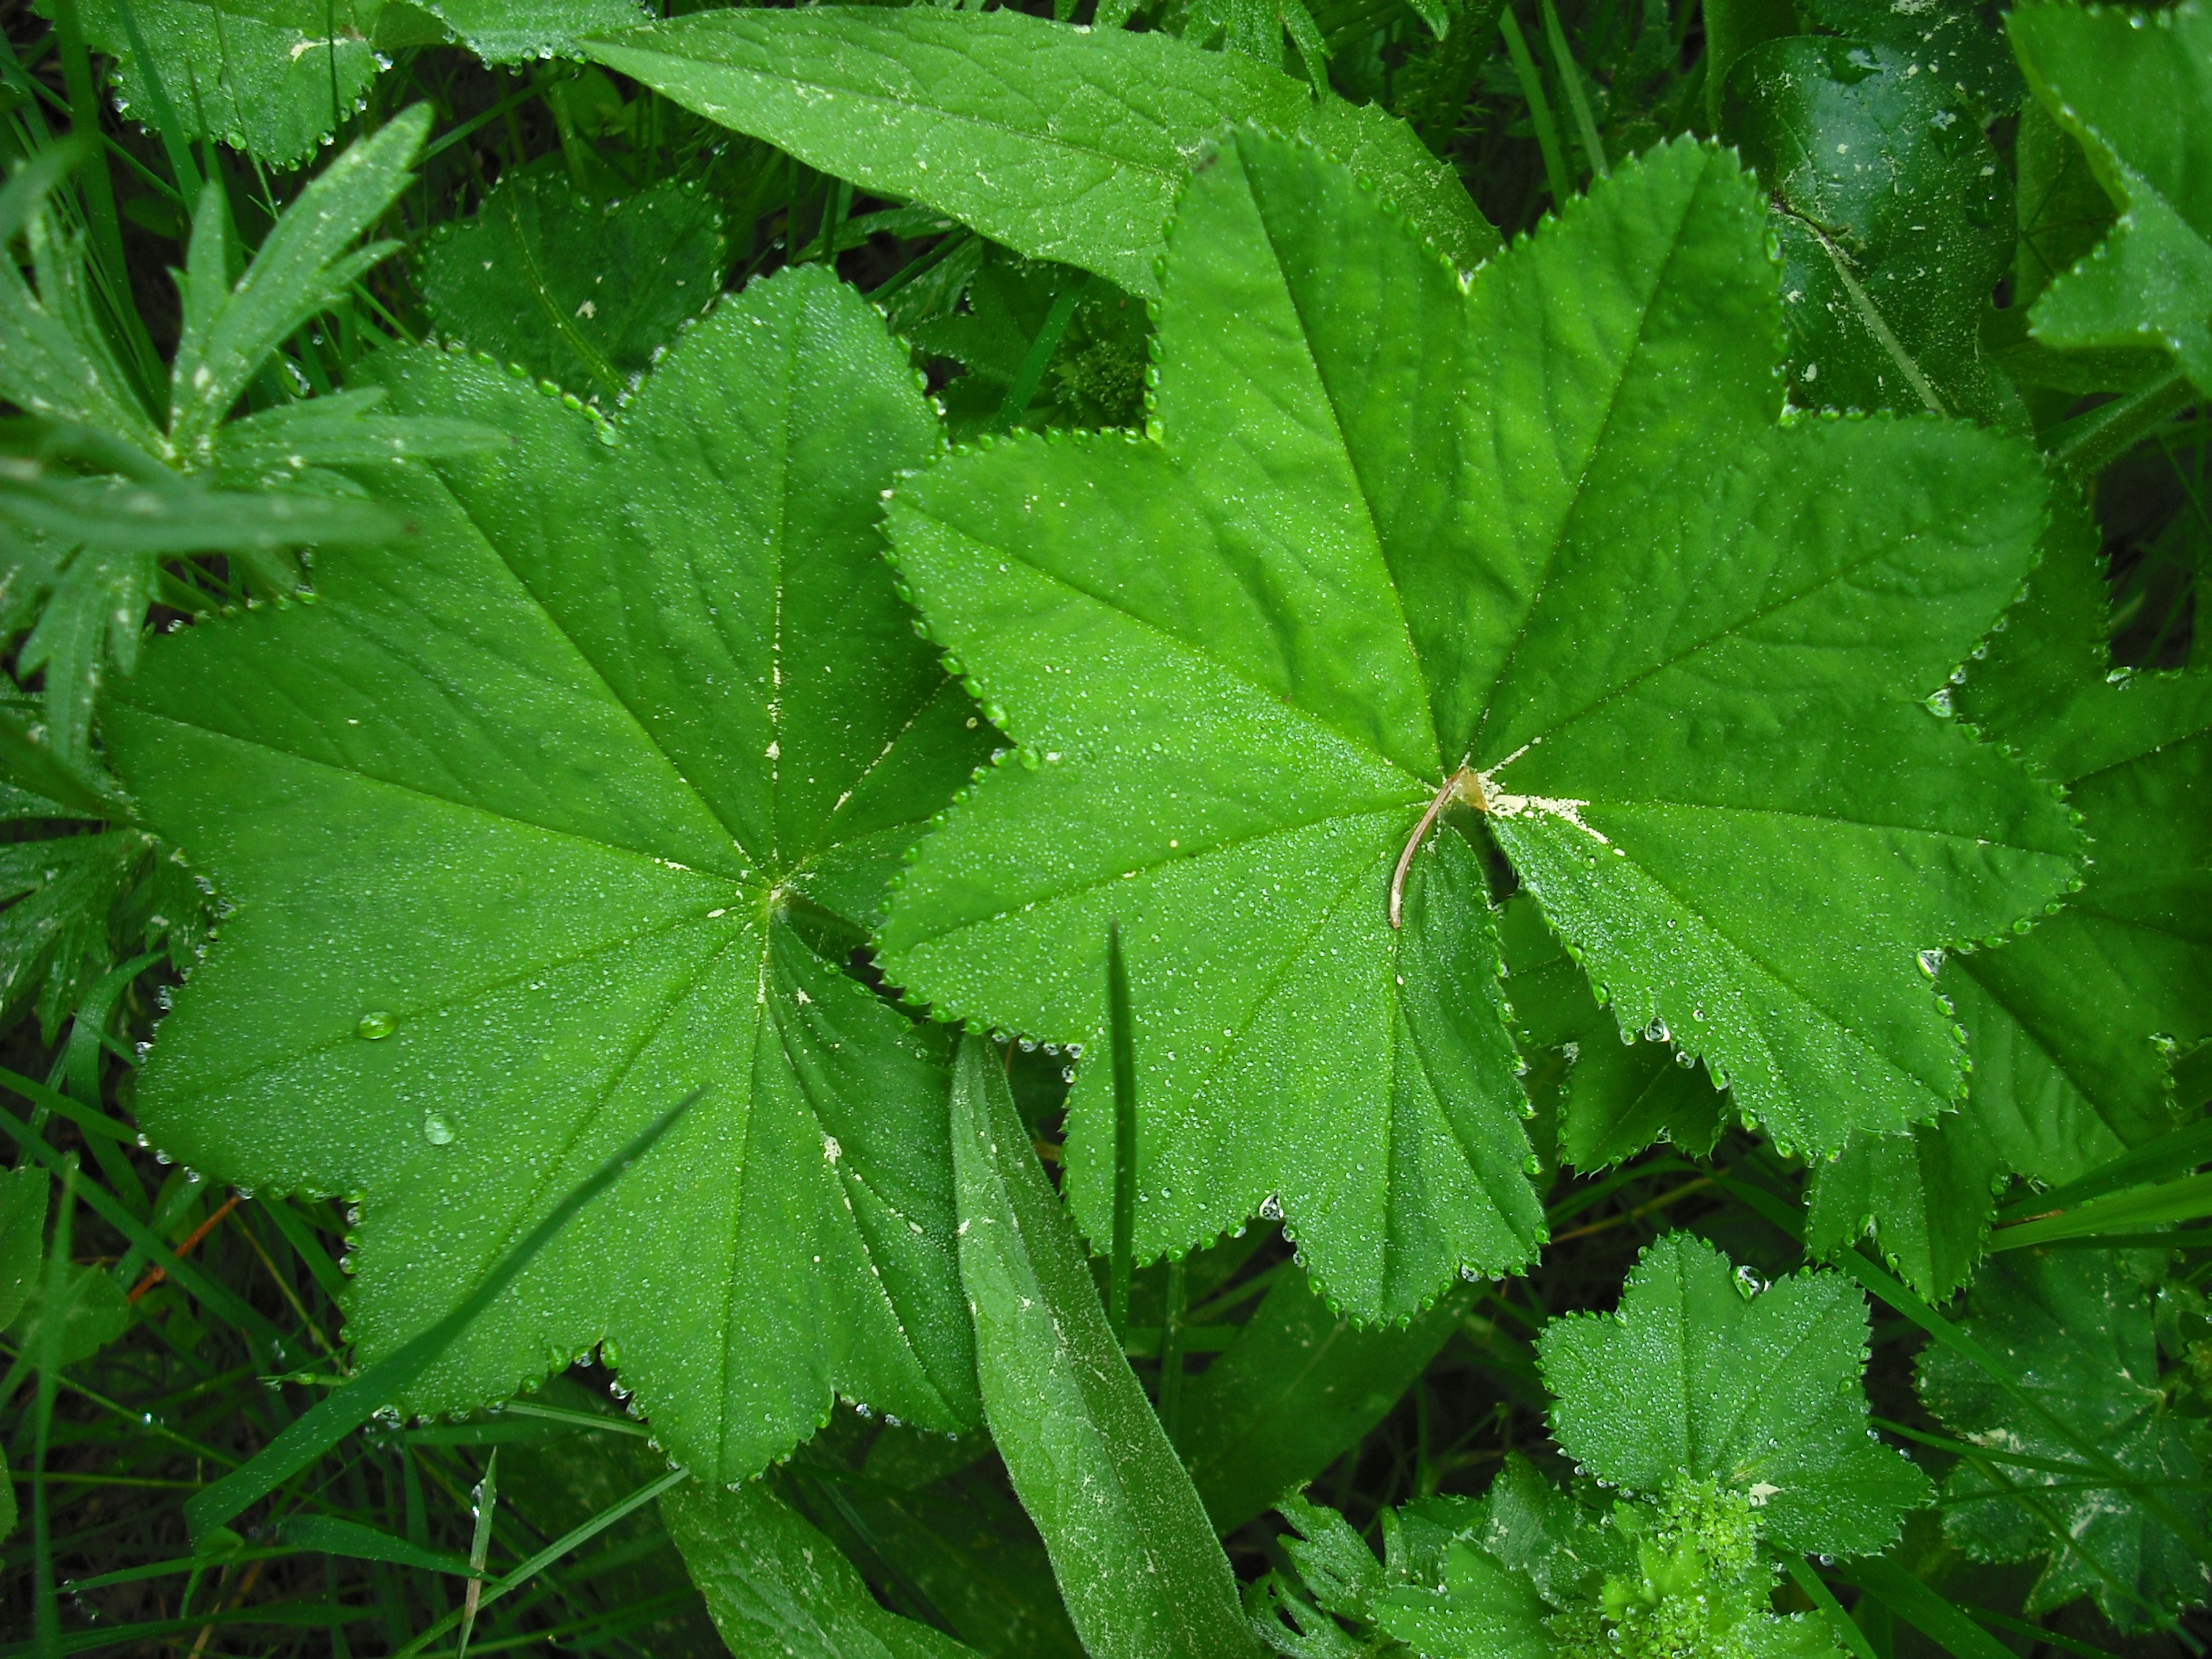
tree, forest, plant, leaf, flower, green, herb, produce, shrub, flowering plant, annual plant, woody plant, land plant, apiales, parsley family